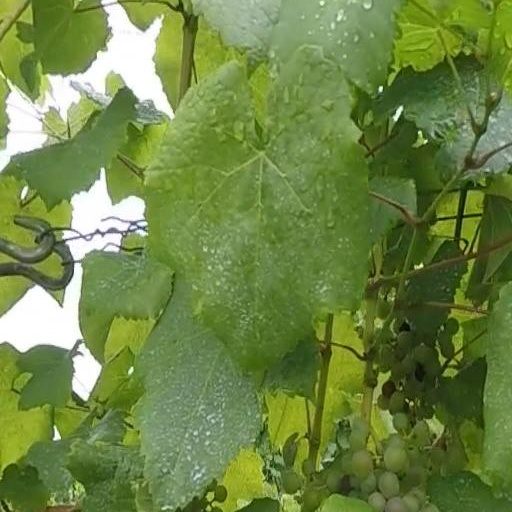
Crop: grape